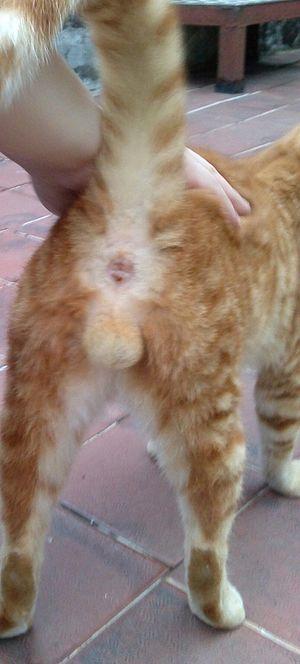
L'anatomie du chat, Felis sylvestris, est celle d'un mammifère vertébré quadrupède.